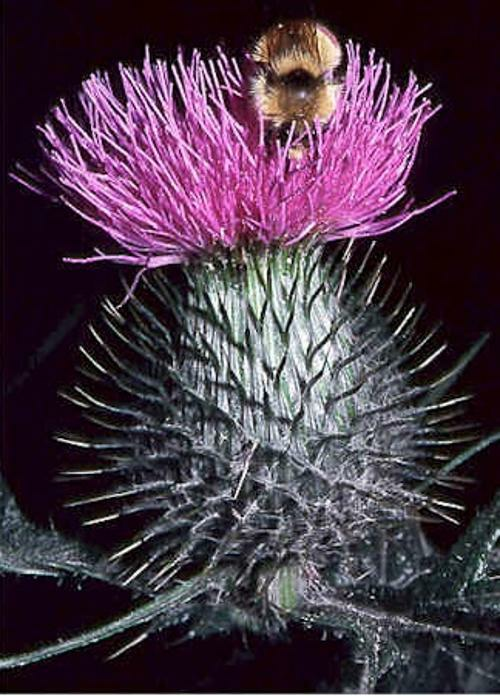
Flower: spear thistle